Ray-Ray Armstrong

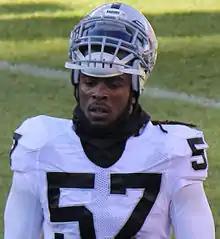
Armstrong with the Oakland Raiders in December 2014

Armstrong was claimed off waivers by the Oakland Raiders on October 7, 2014. He appeared in 11 games (3 starts). In 2015, he appeared in 10 games (2 starts). He was cut on November 24, 2015.